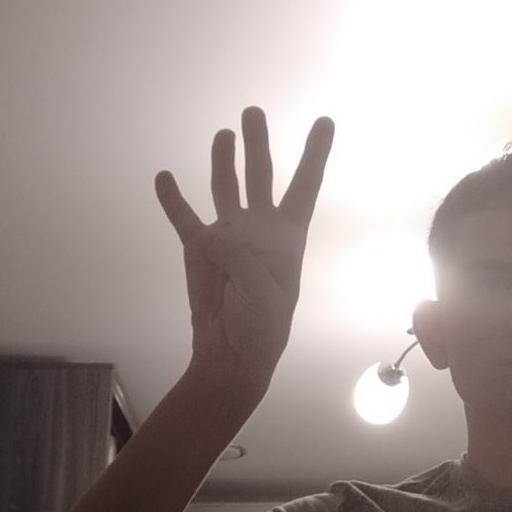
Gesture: four